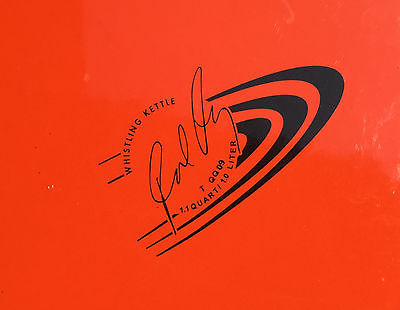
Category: kettle